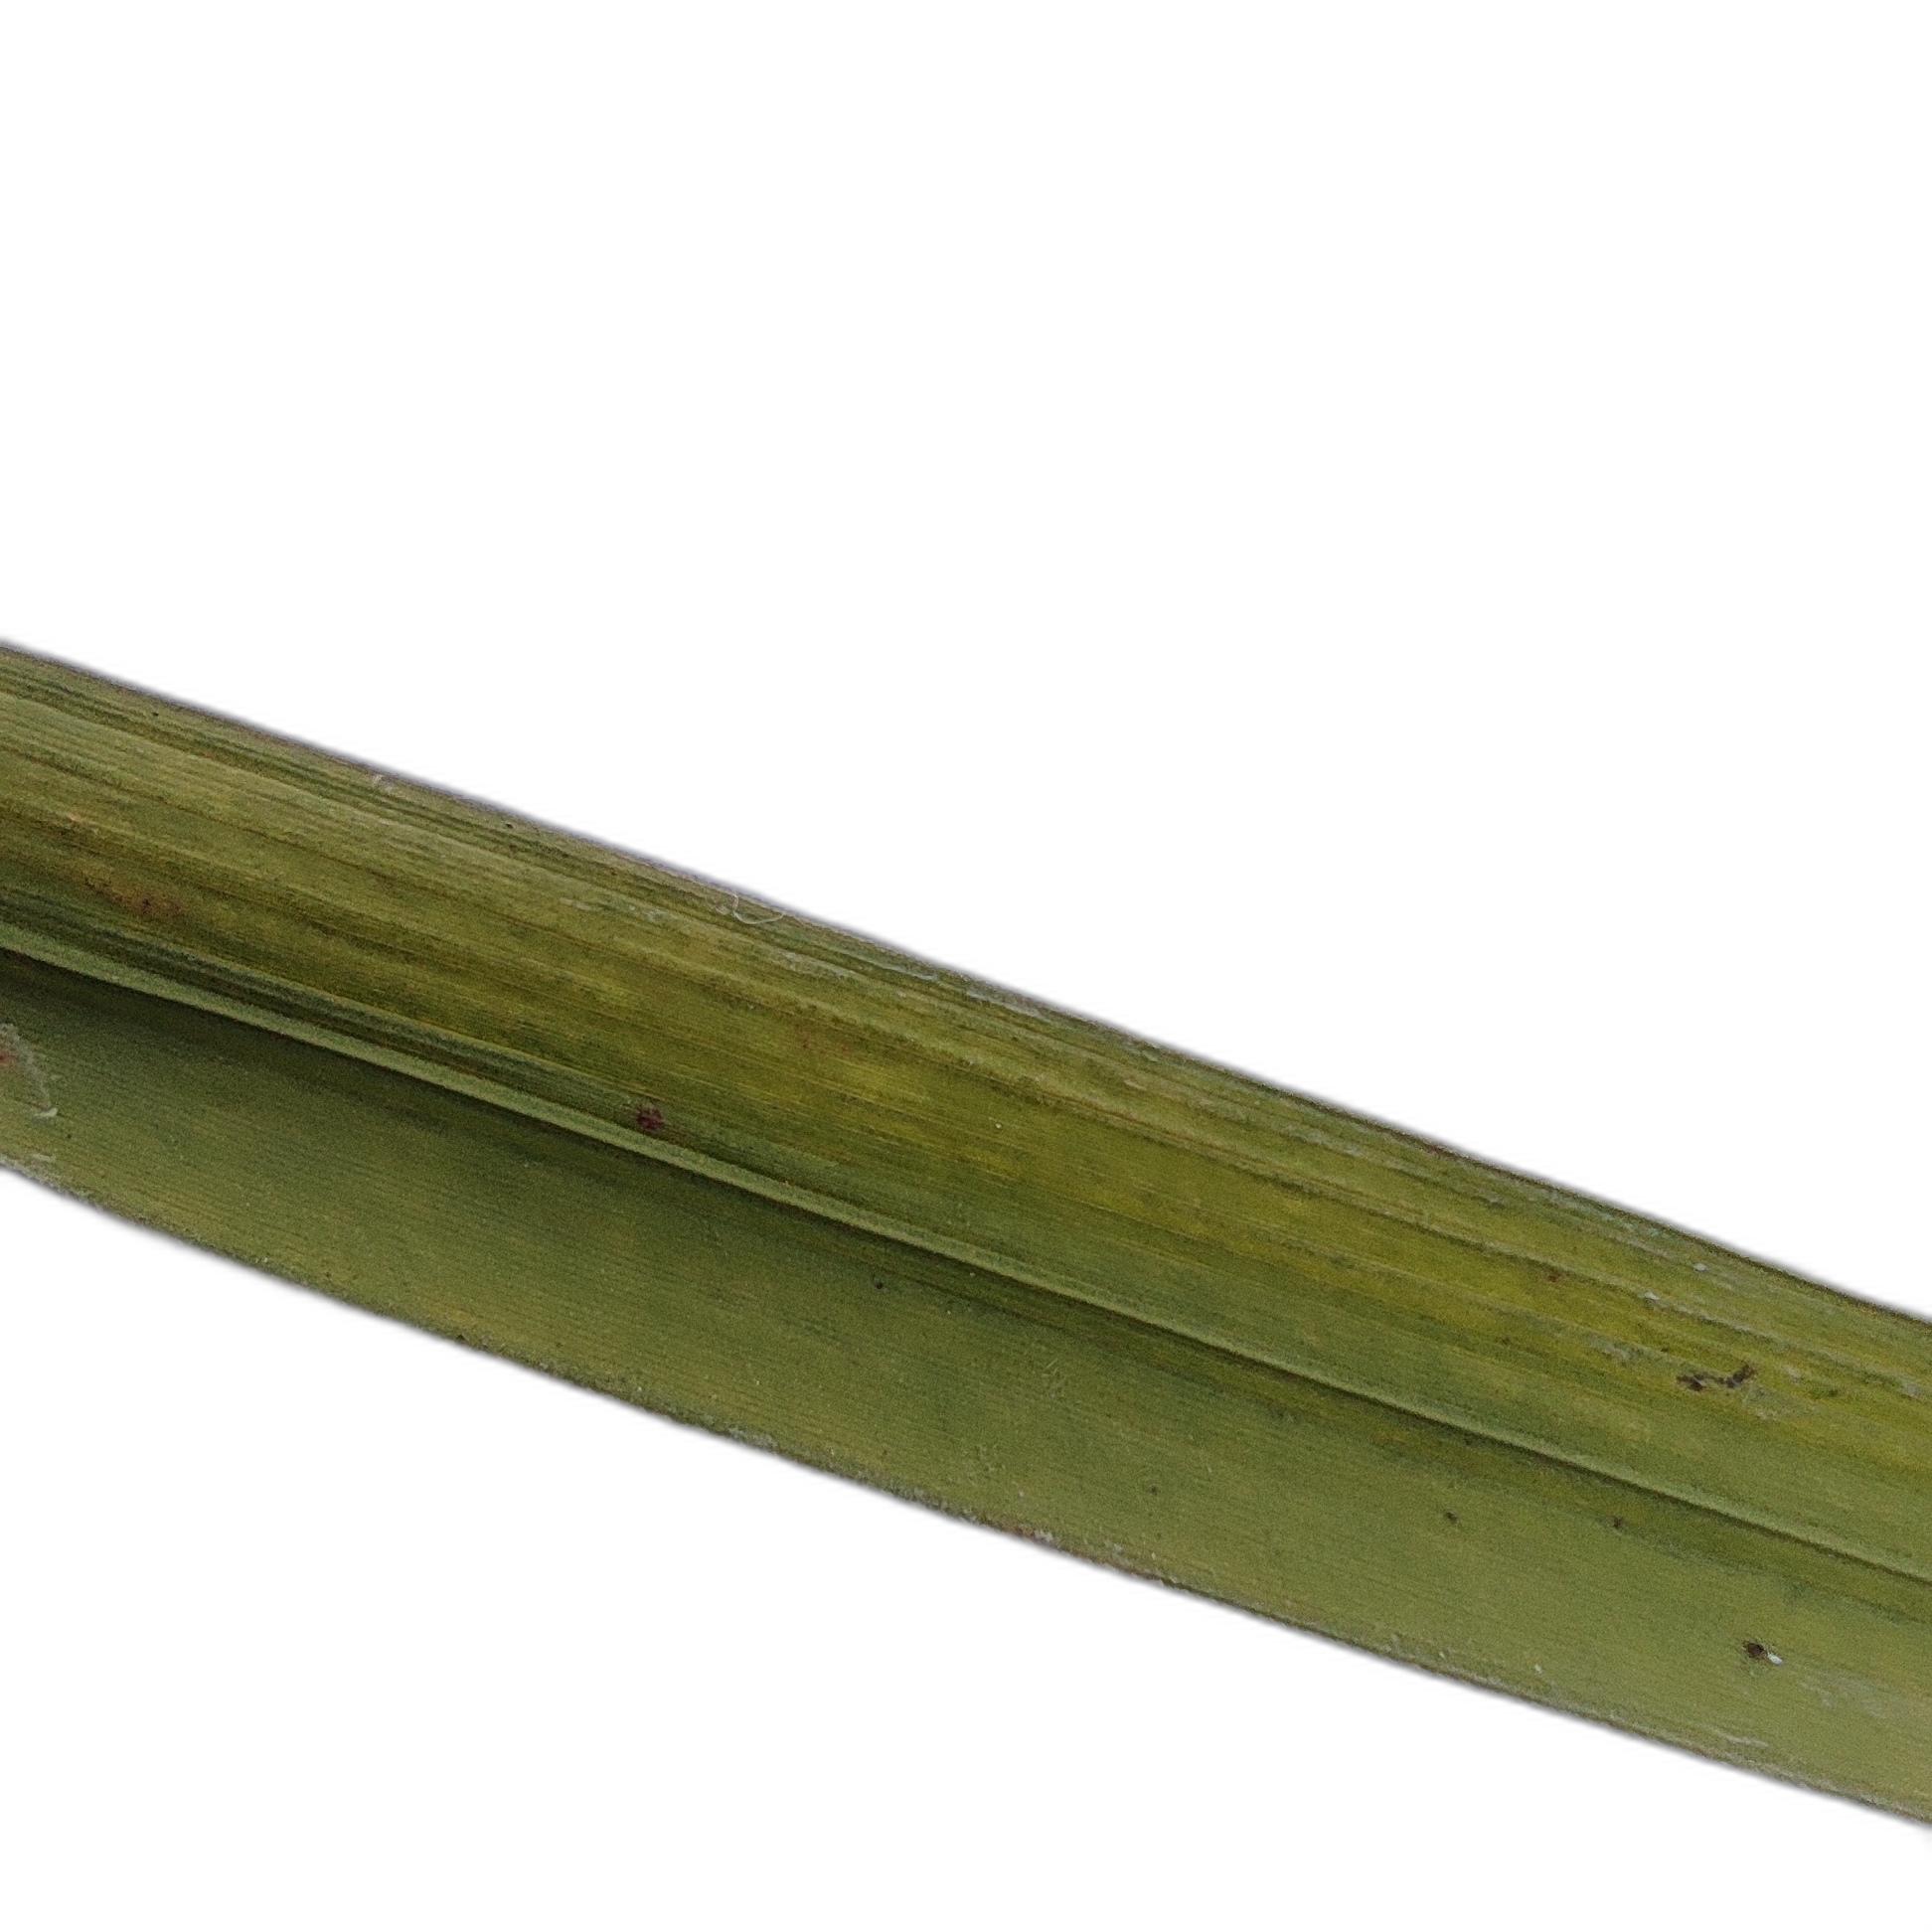
Label: Rice Tungro